Creator in Buddhism

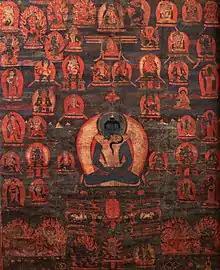
Adi-Buddha Samantabhadra, a symbol of the ground in Dzogchen thought

Mahayana Buddhist traditions have more complex Buddhologies, which often contain a figure variously termed the Eternal Buddha, "Supreme Buddha", the One Original Buddha, or Adi-Buddha (primordial Buddha or first Buddha).